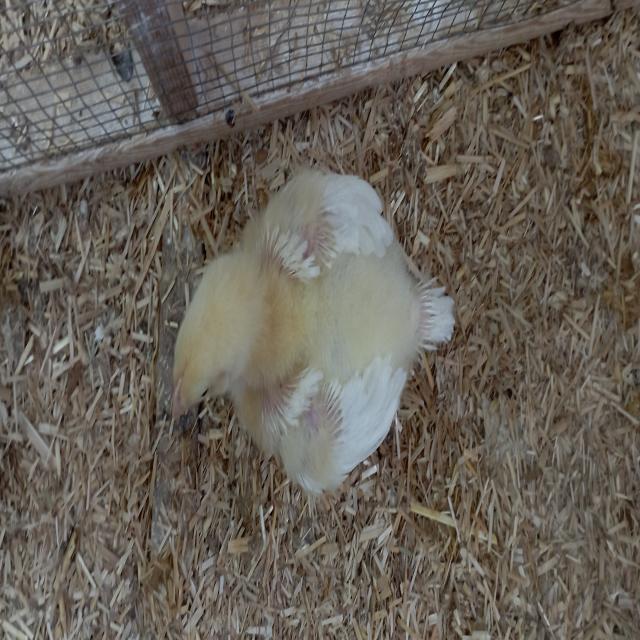
Weight: 321 g